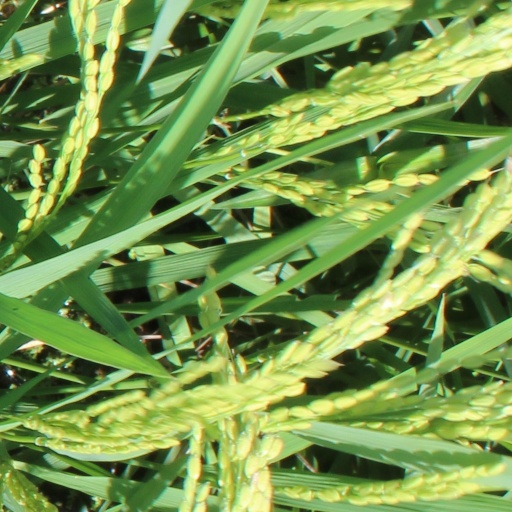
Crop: rice